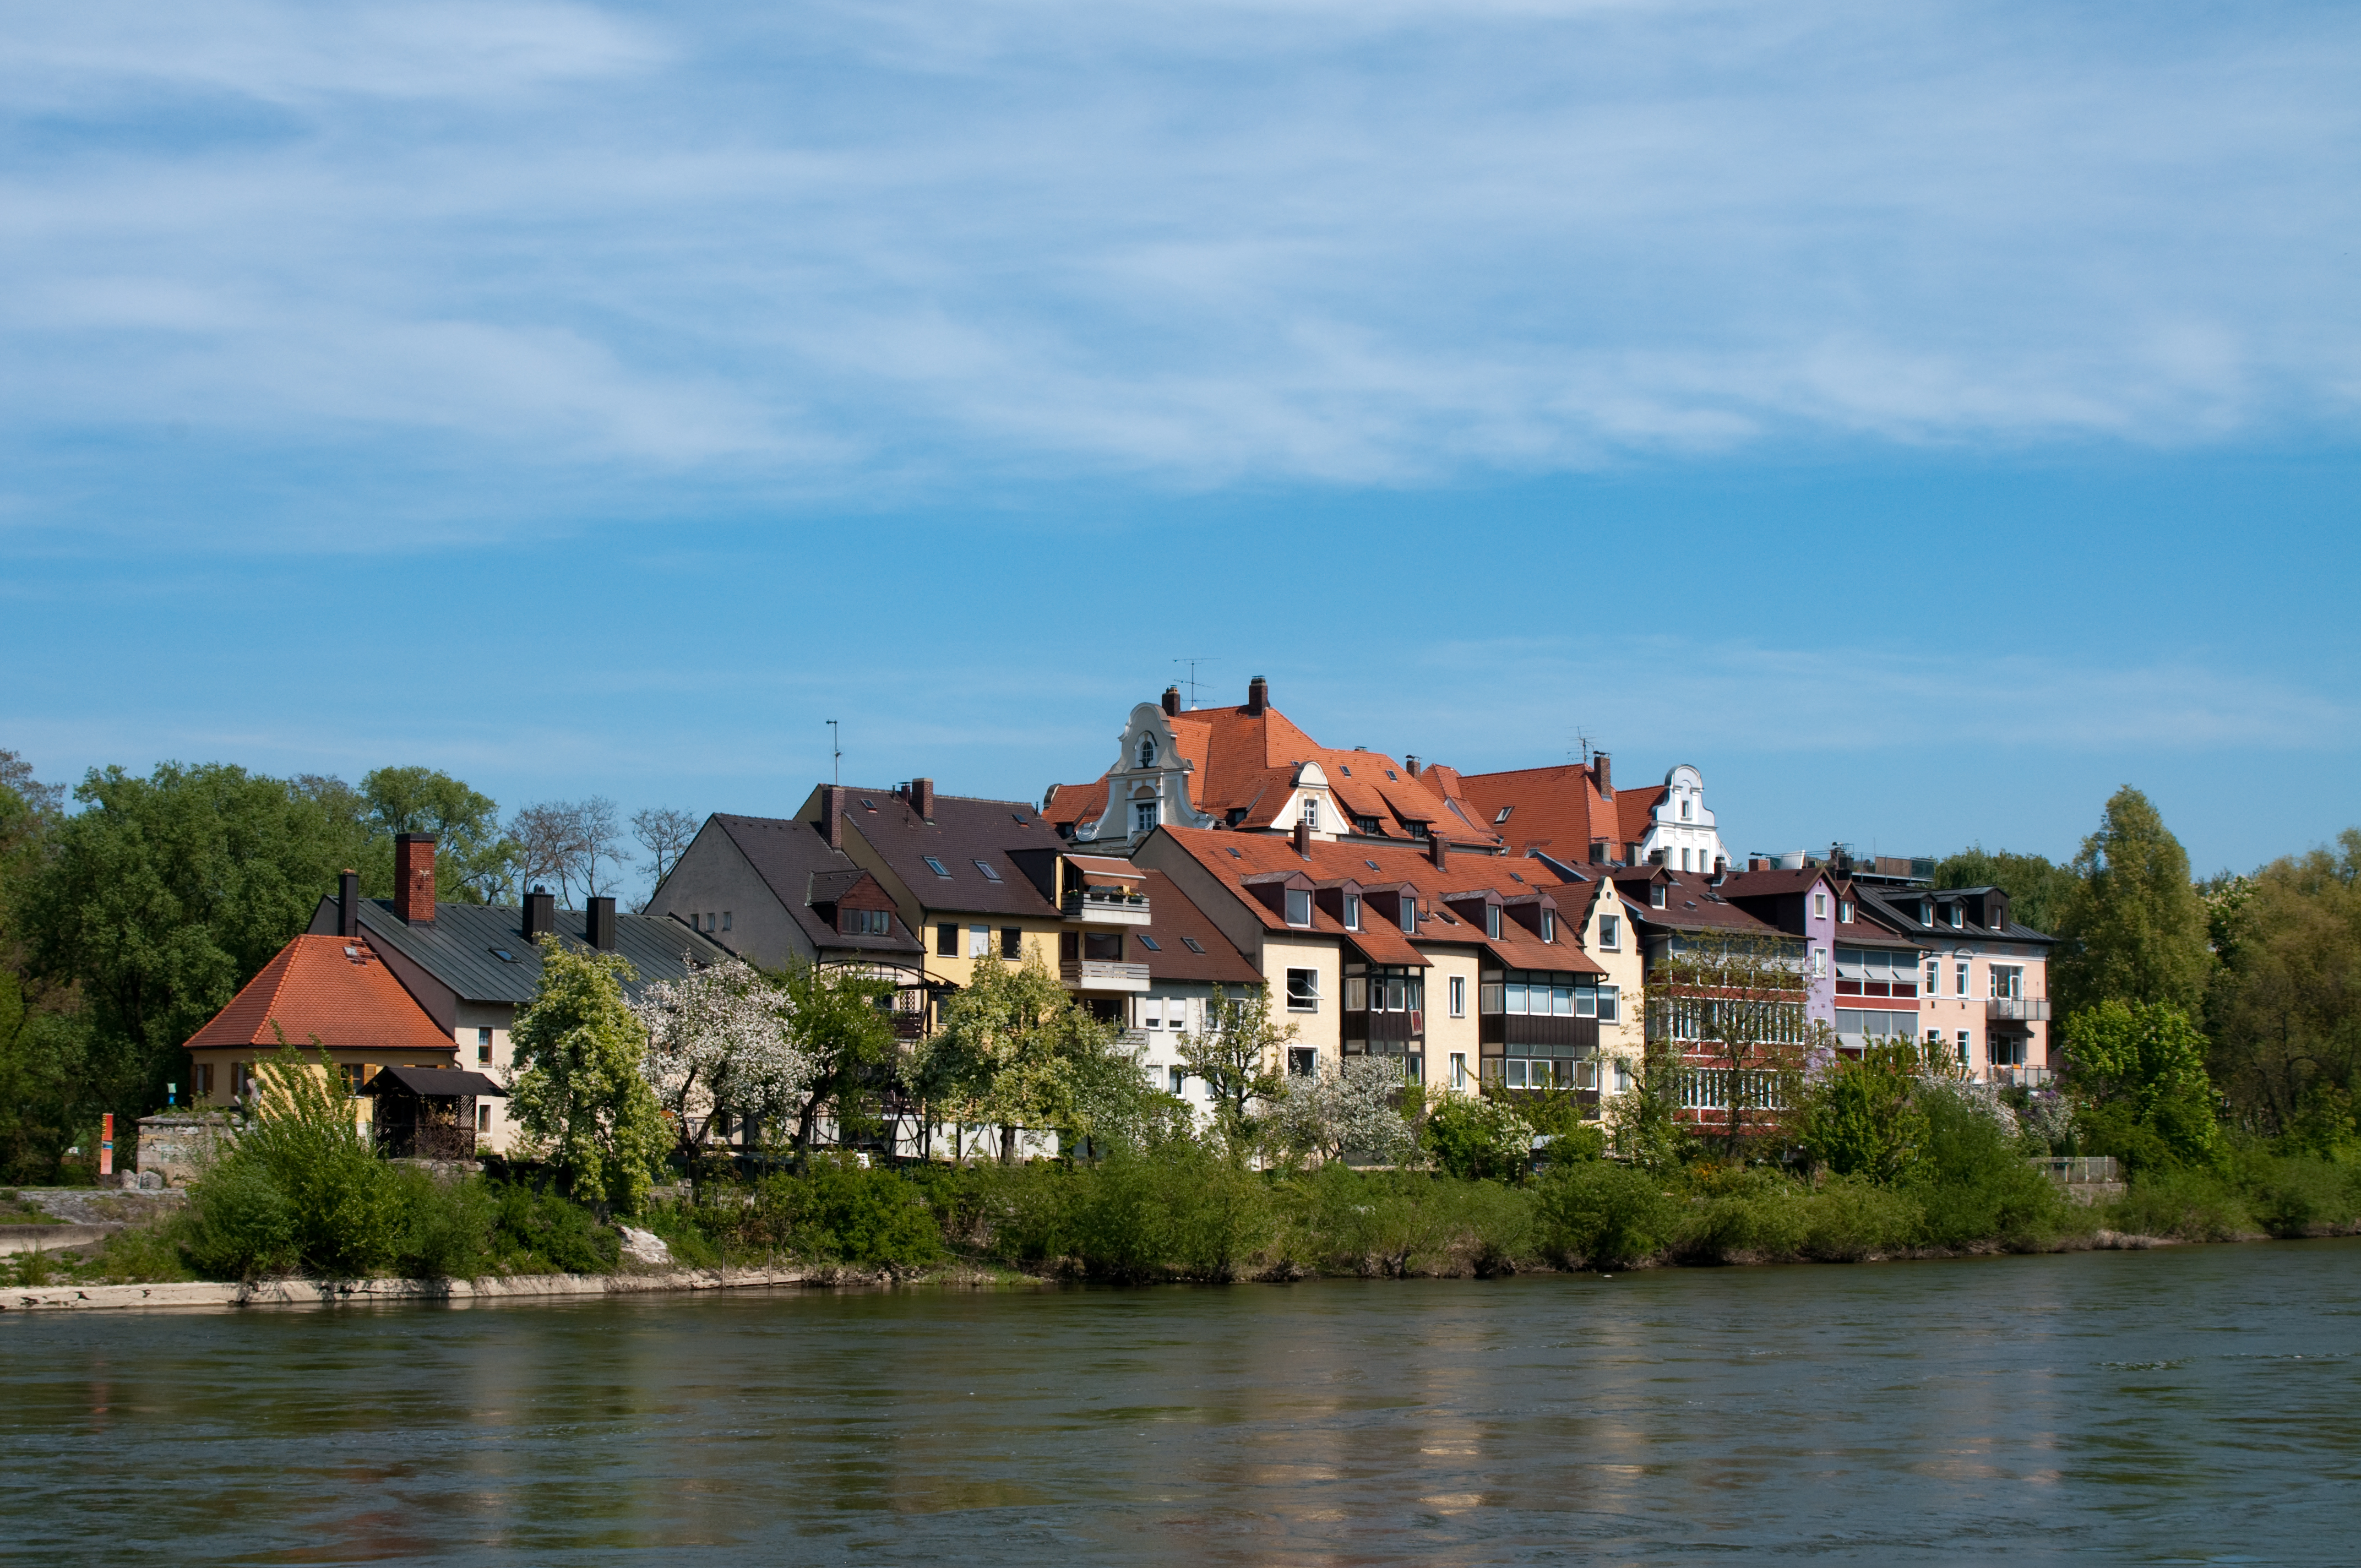
sea, coast, house, lake, town, chateau, river, vacation, village, reflection, nikon, waterway, estate, regensburg, nikond300, d300, ratisbona, rural area, geographical feature